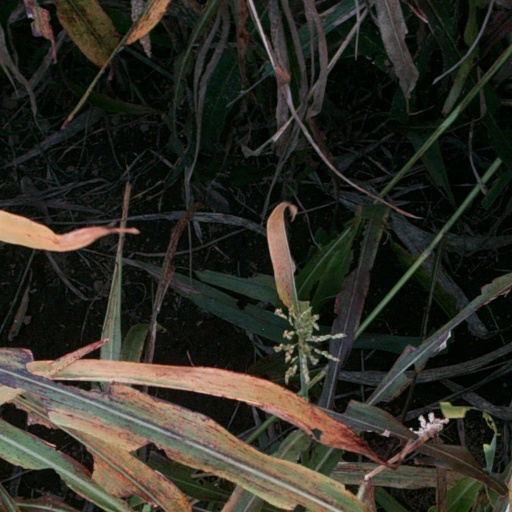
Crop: sorghum